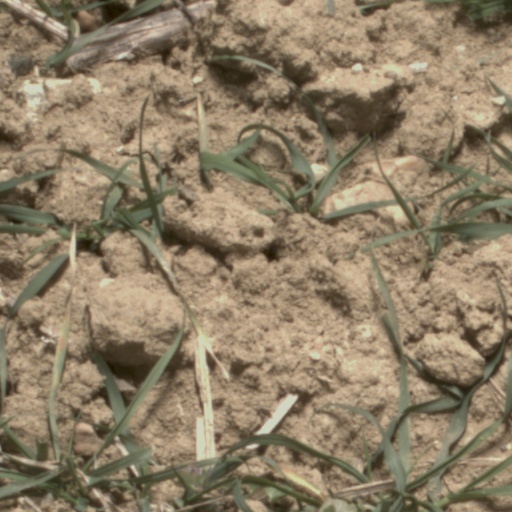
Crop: wheat